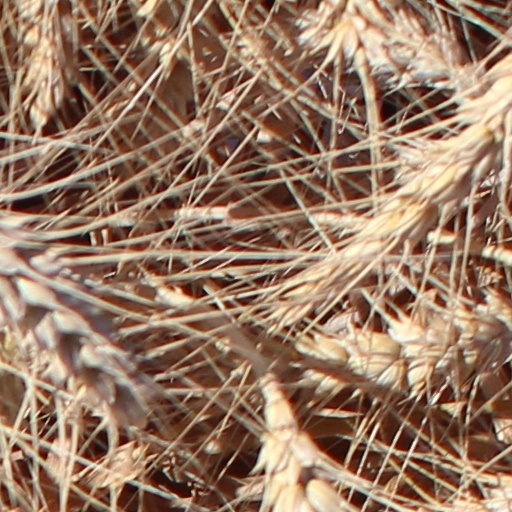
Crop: wheat